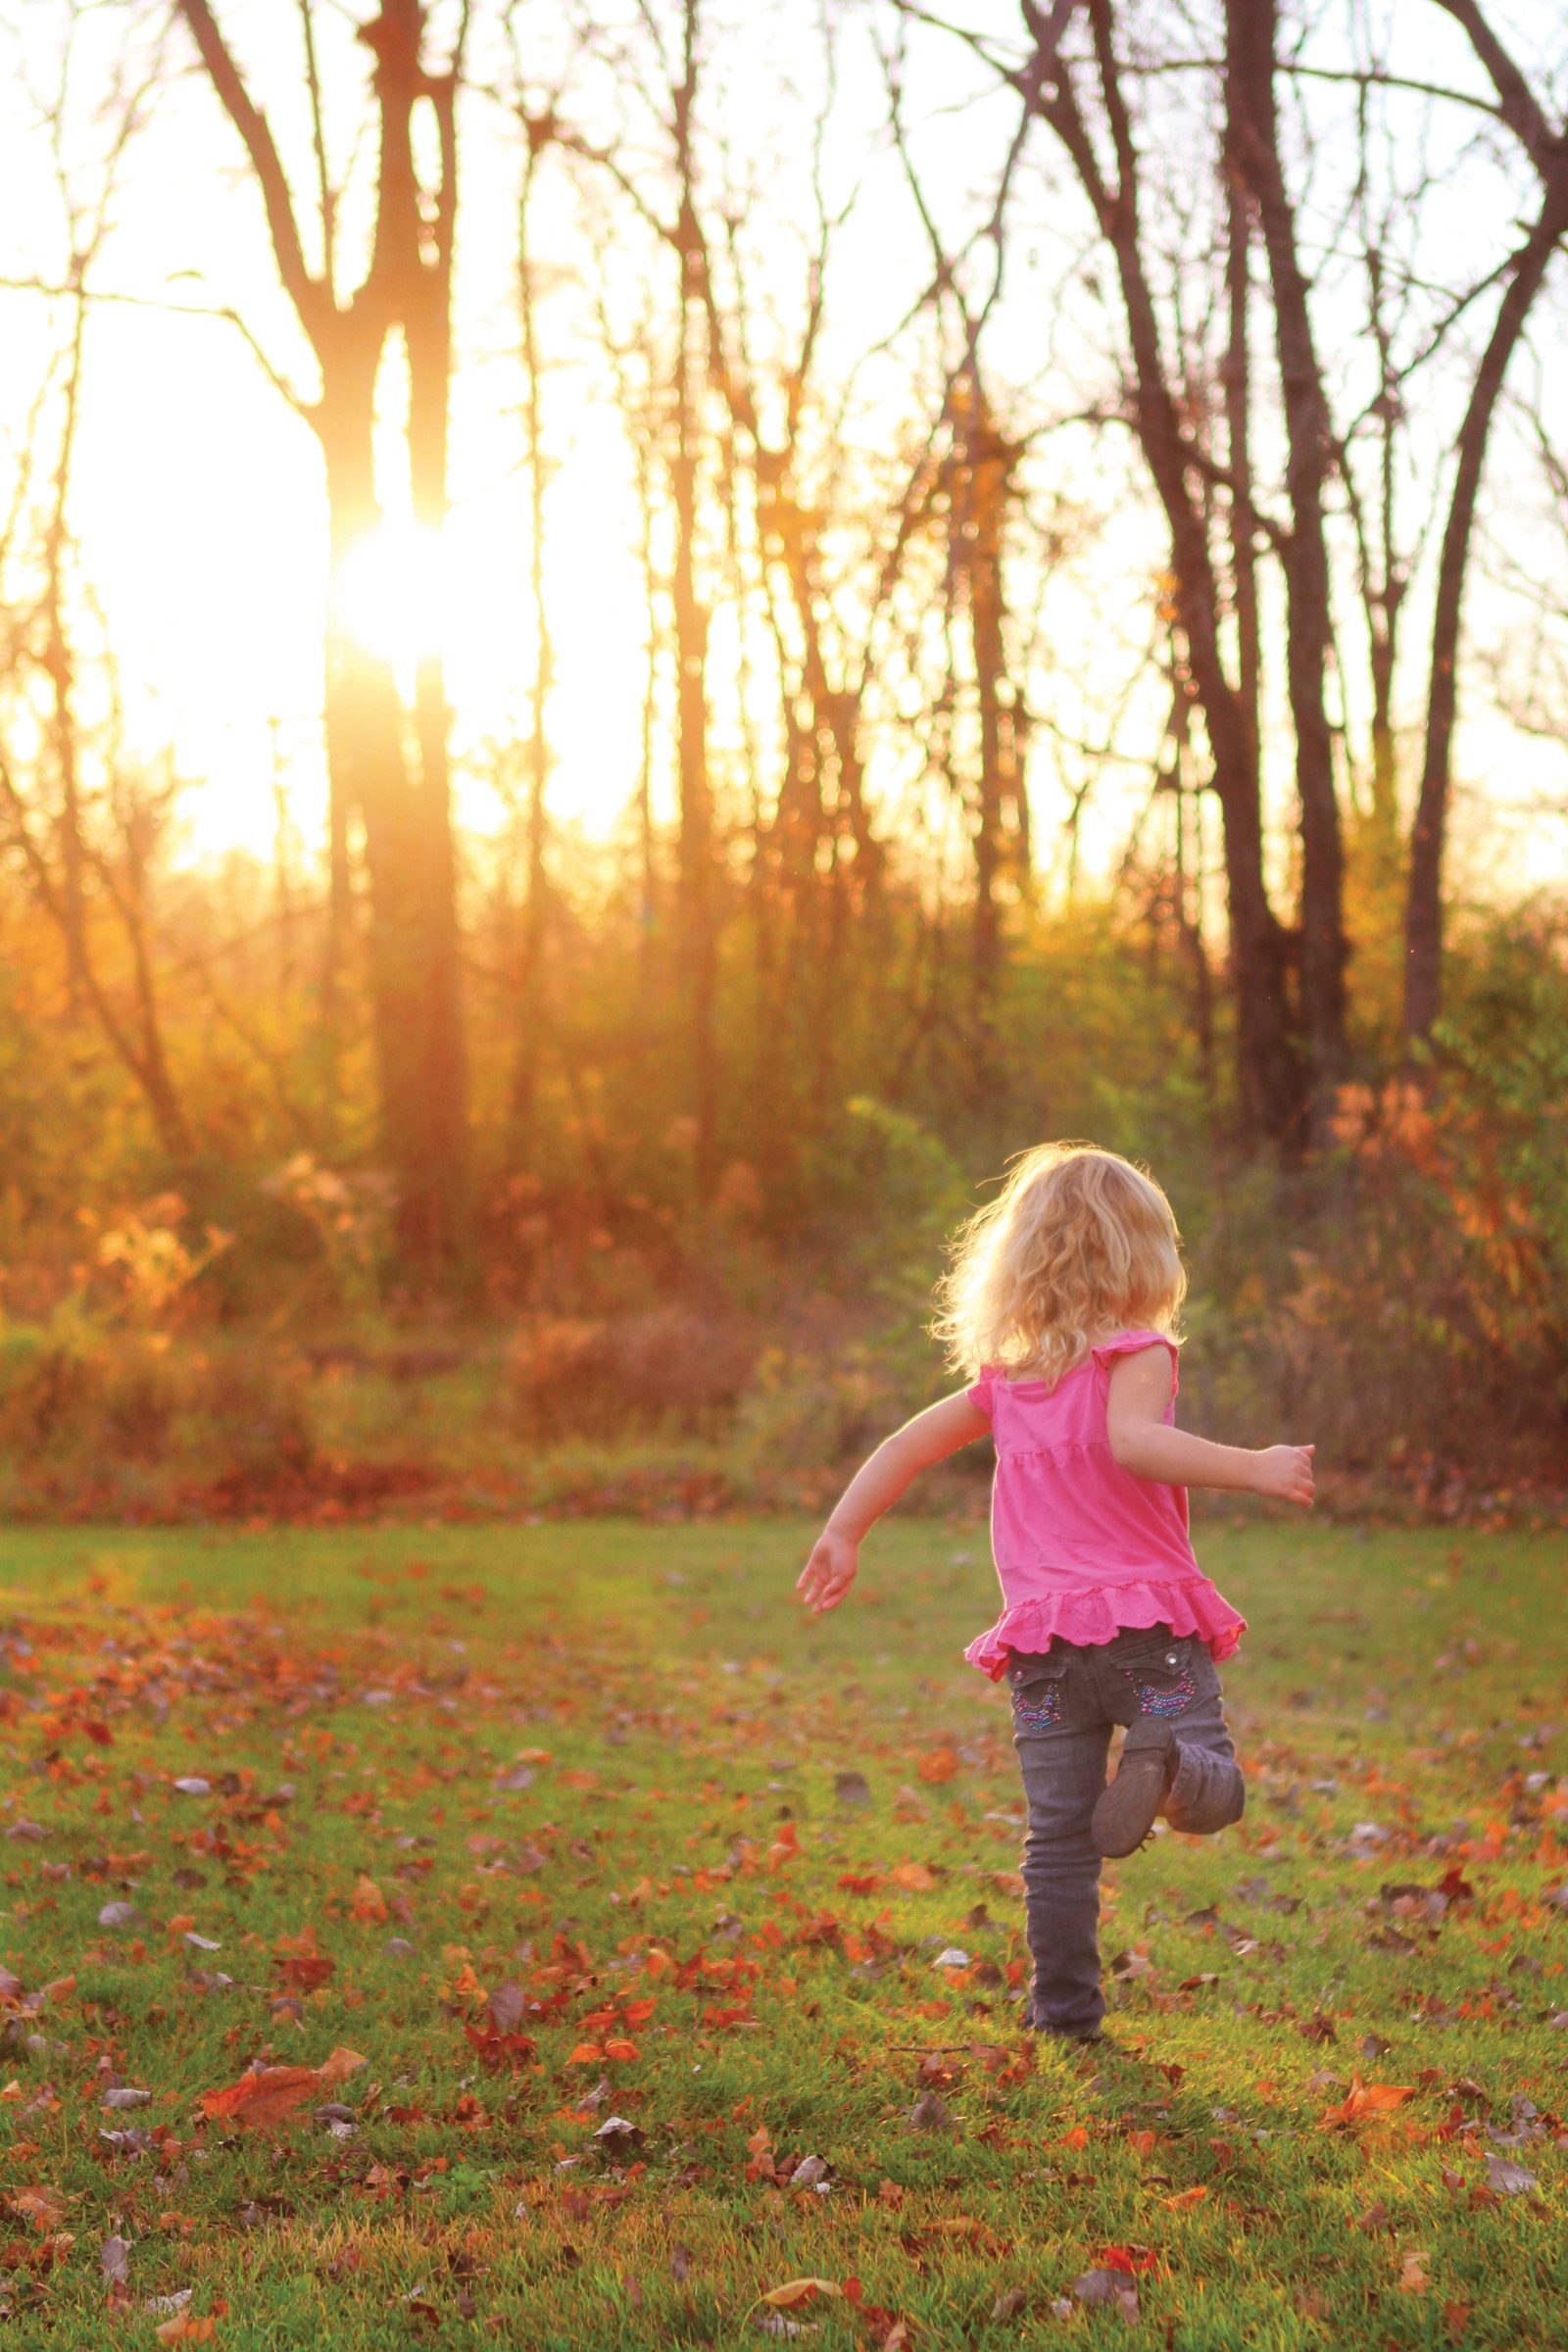
tree, forest, grass, plant, girl, field, meadow, sunlight, morning, leaf, flower, running, dance, young, autumn, child, freedom, playing, season, trees, fun, beautiful, woodland, habitat